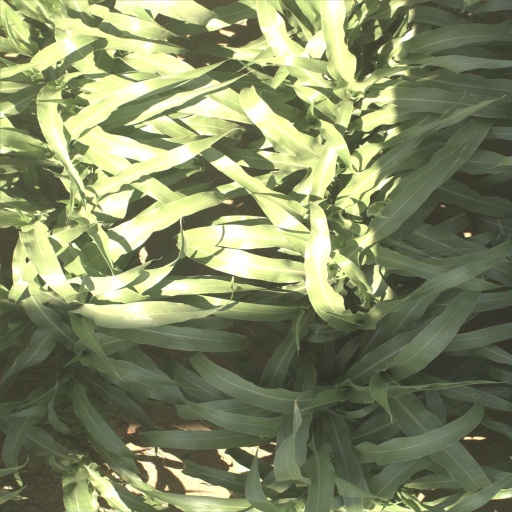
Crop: sorghum